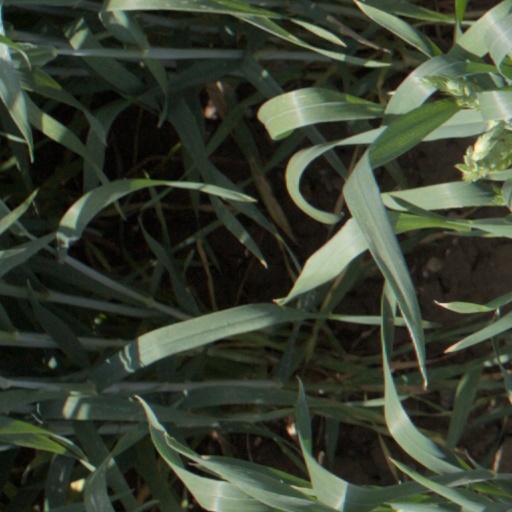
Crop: wheat